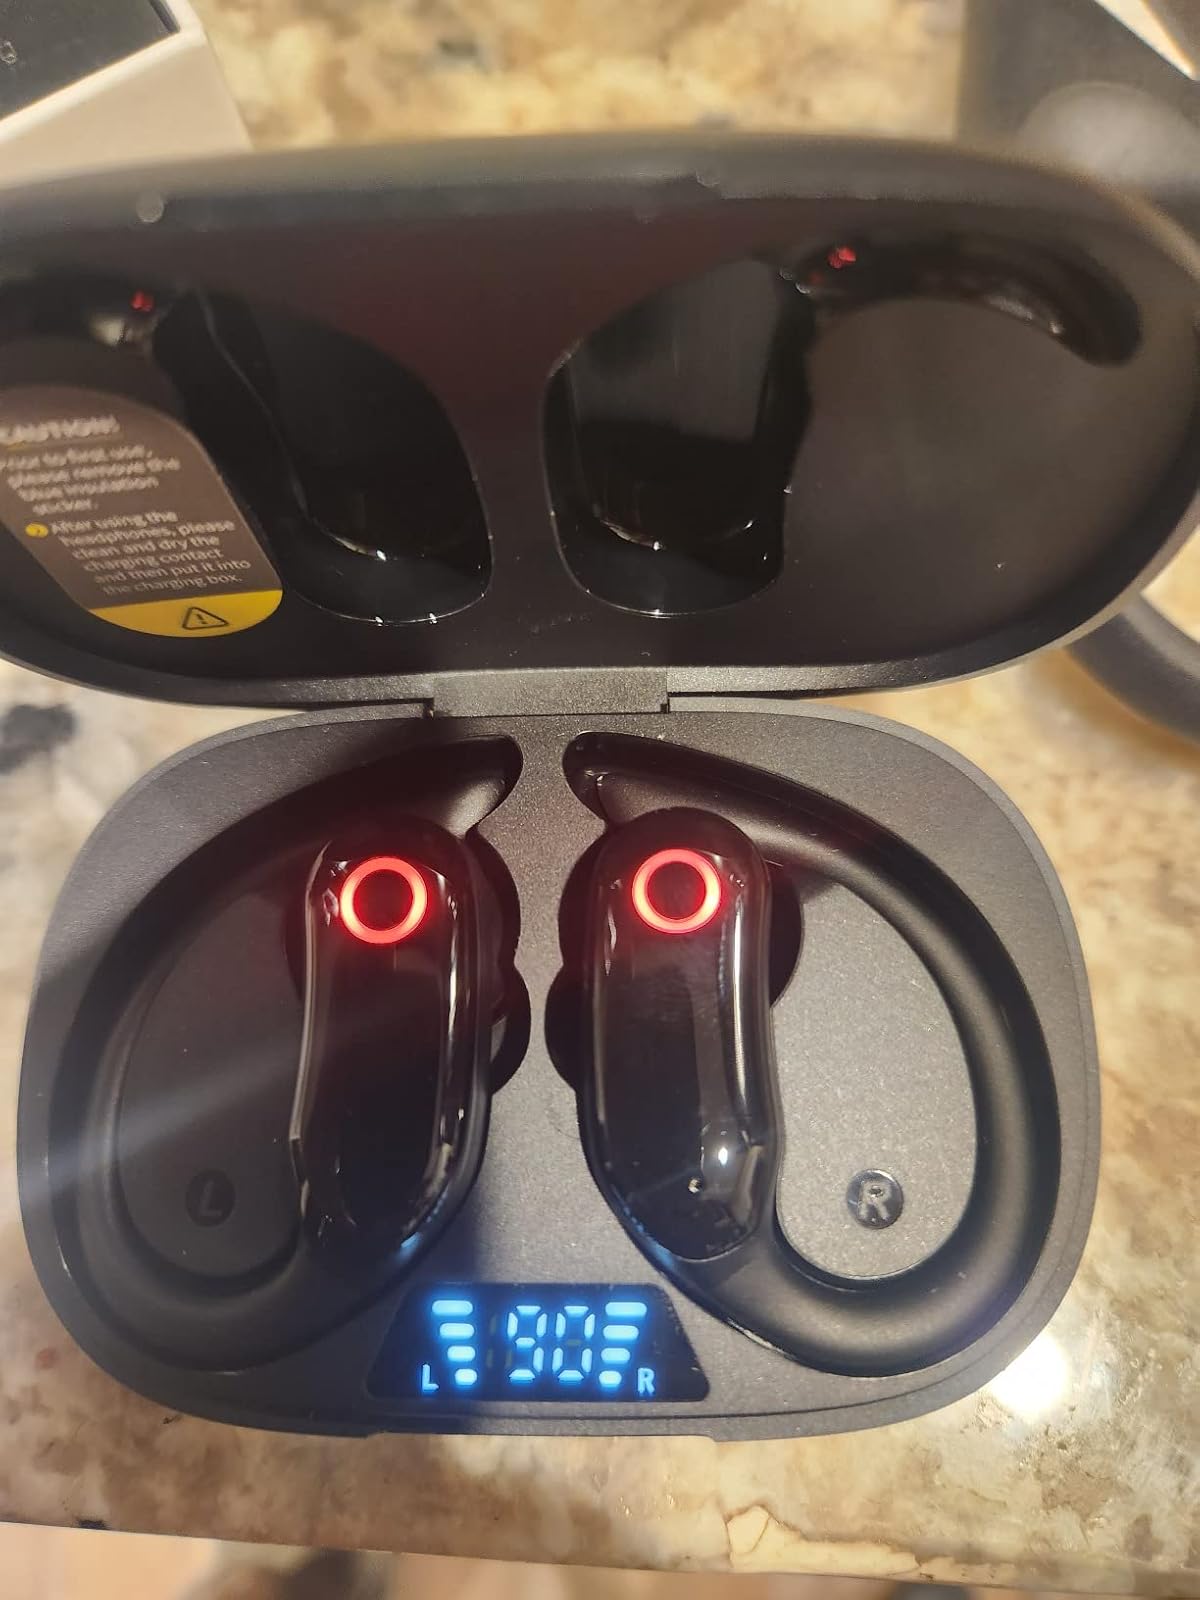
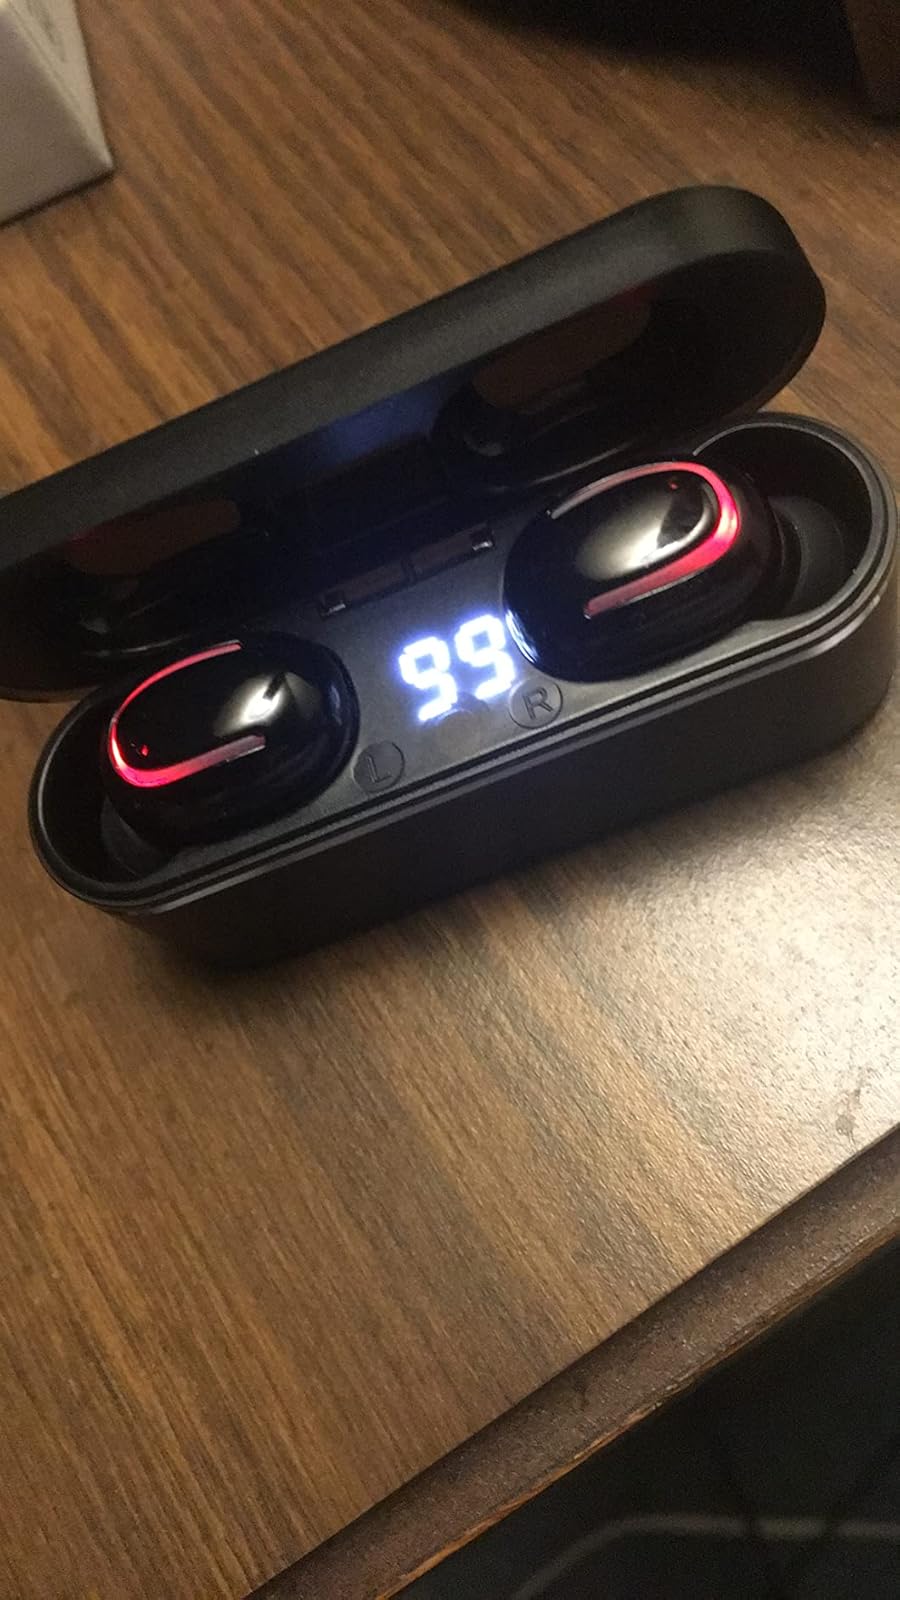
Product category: earbuds
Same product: no